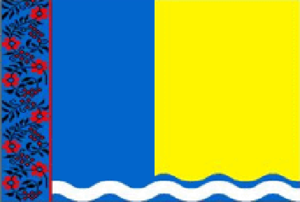
Berezivka ou Berezovka est une petite ville de l'oblast d'Odessa, en Ukraine, et le centre administratif du raïon de Berezivka. Sa population s'élevait à 9 712 habitants en 2018.